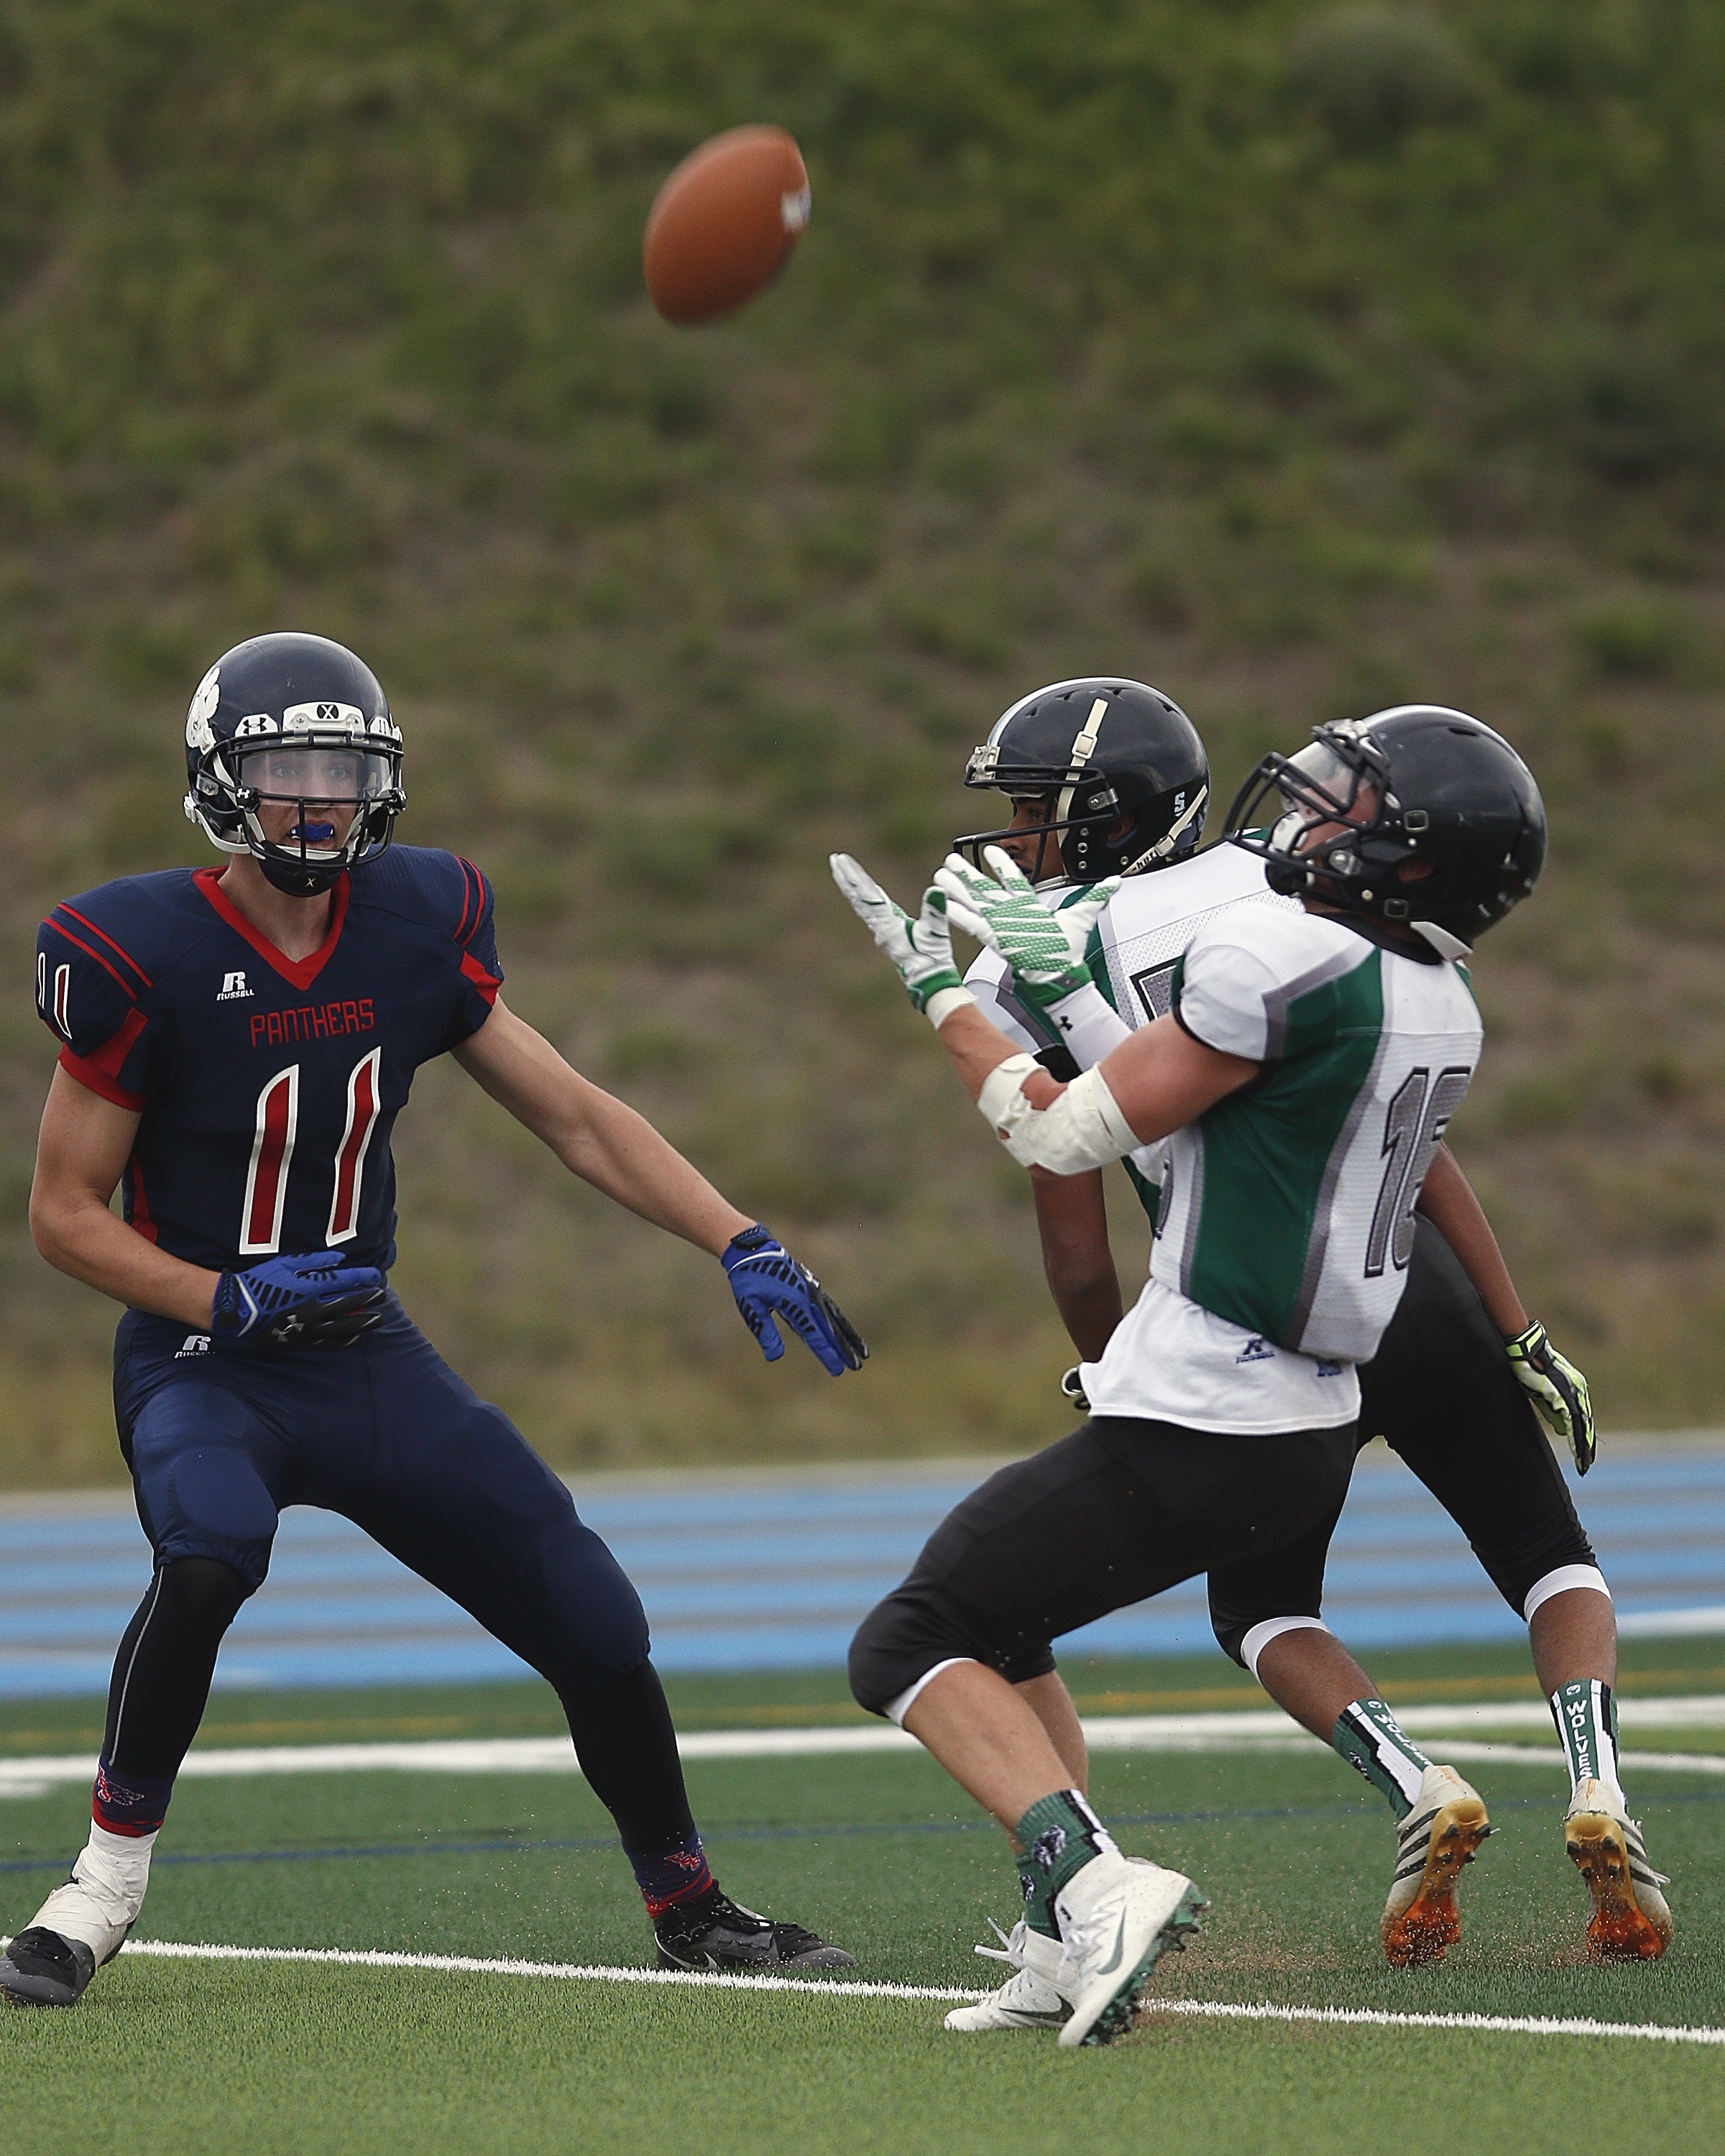
sport, field, game, male, athletic, action, soccer, playing, football, player, activity, turf, competition, american, american football, sports, canadian, ball, athlete, punt, touchdown, receiver, tackle, coverage, football player, kick return, ball game, high school, football game, attacker, team sport, canadian football, gridiron football